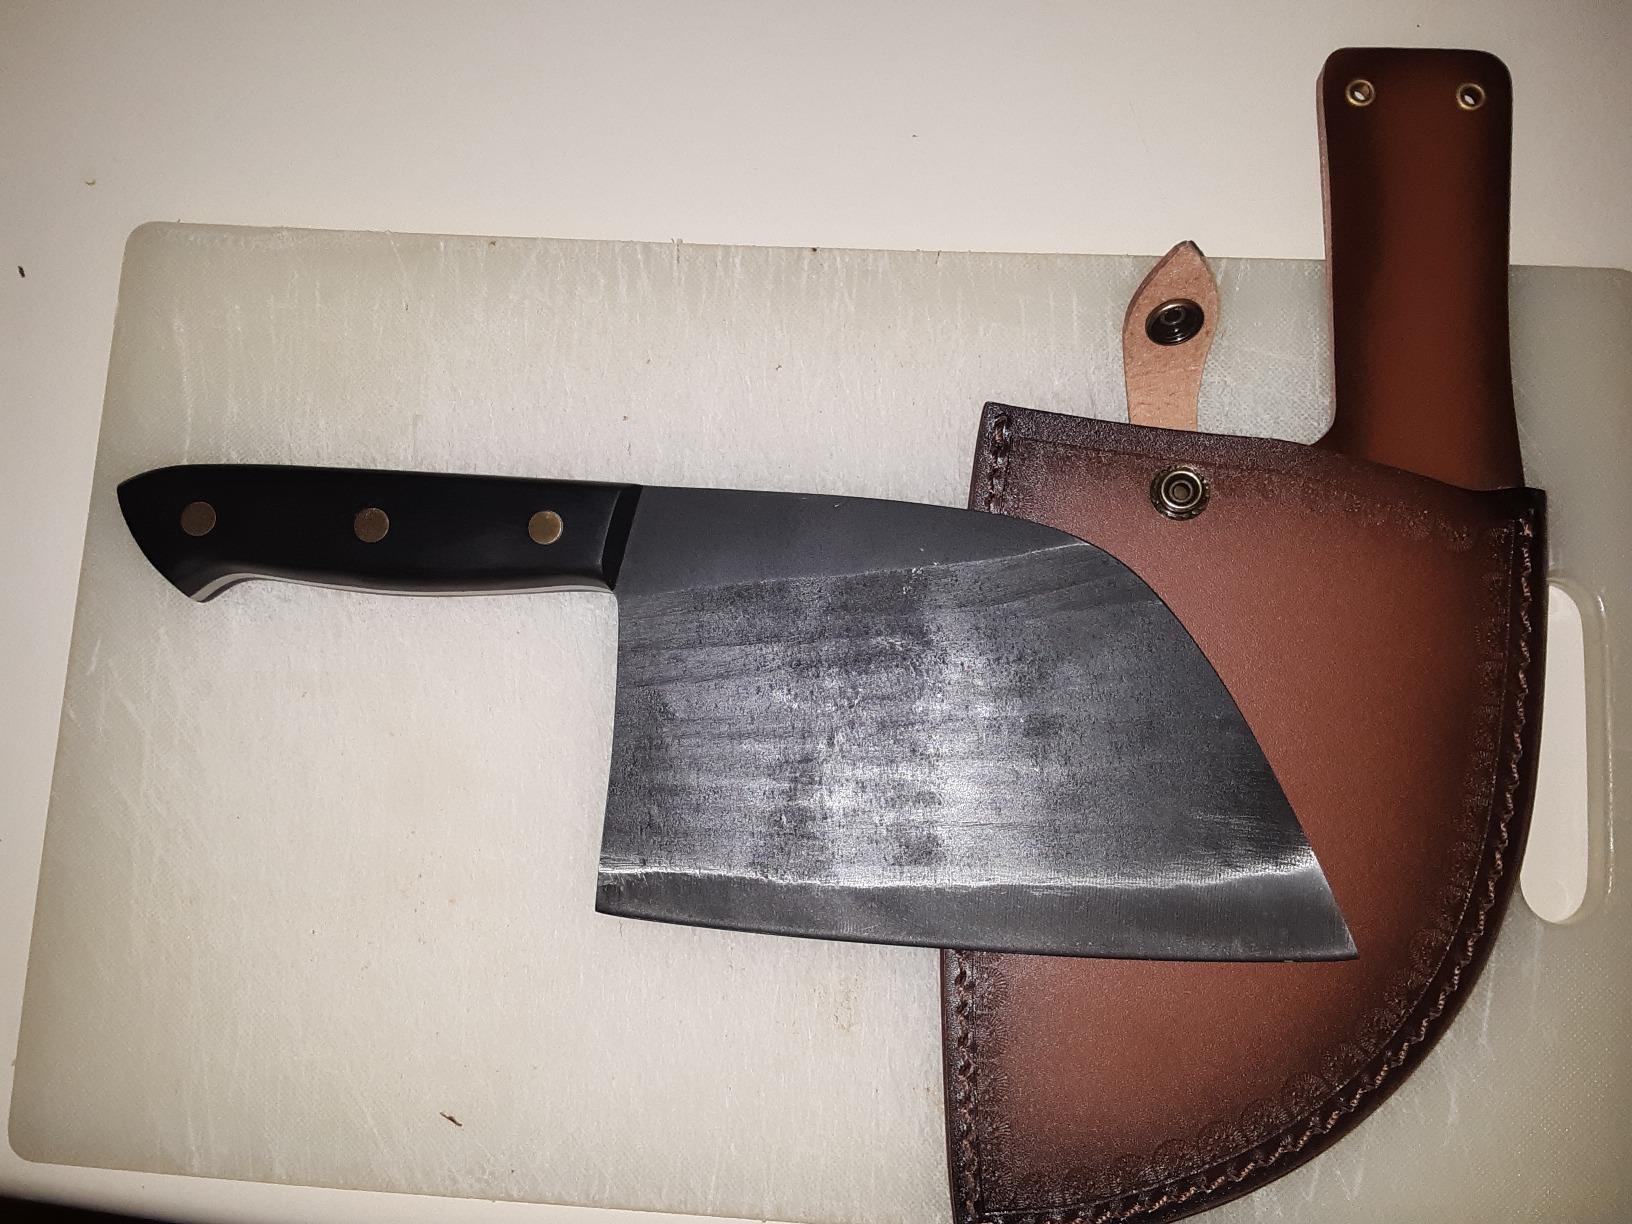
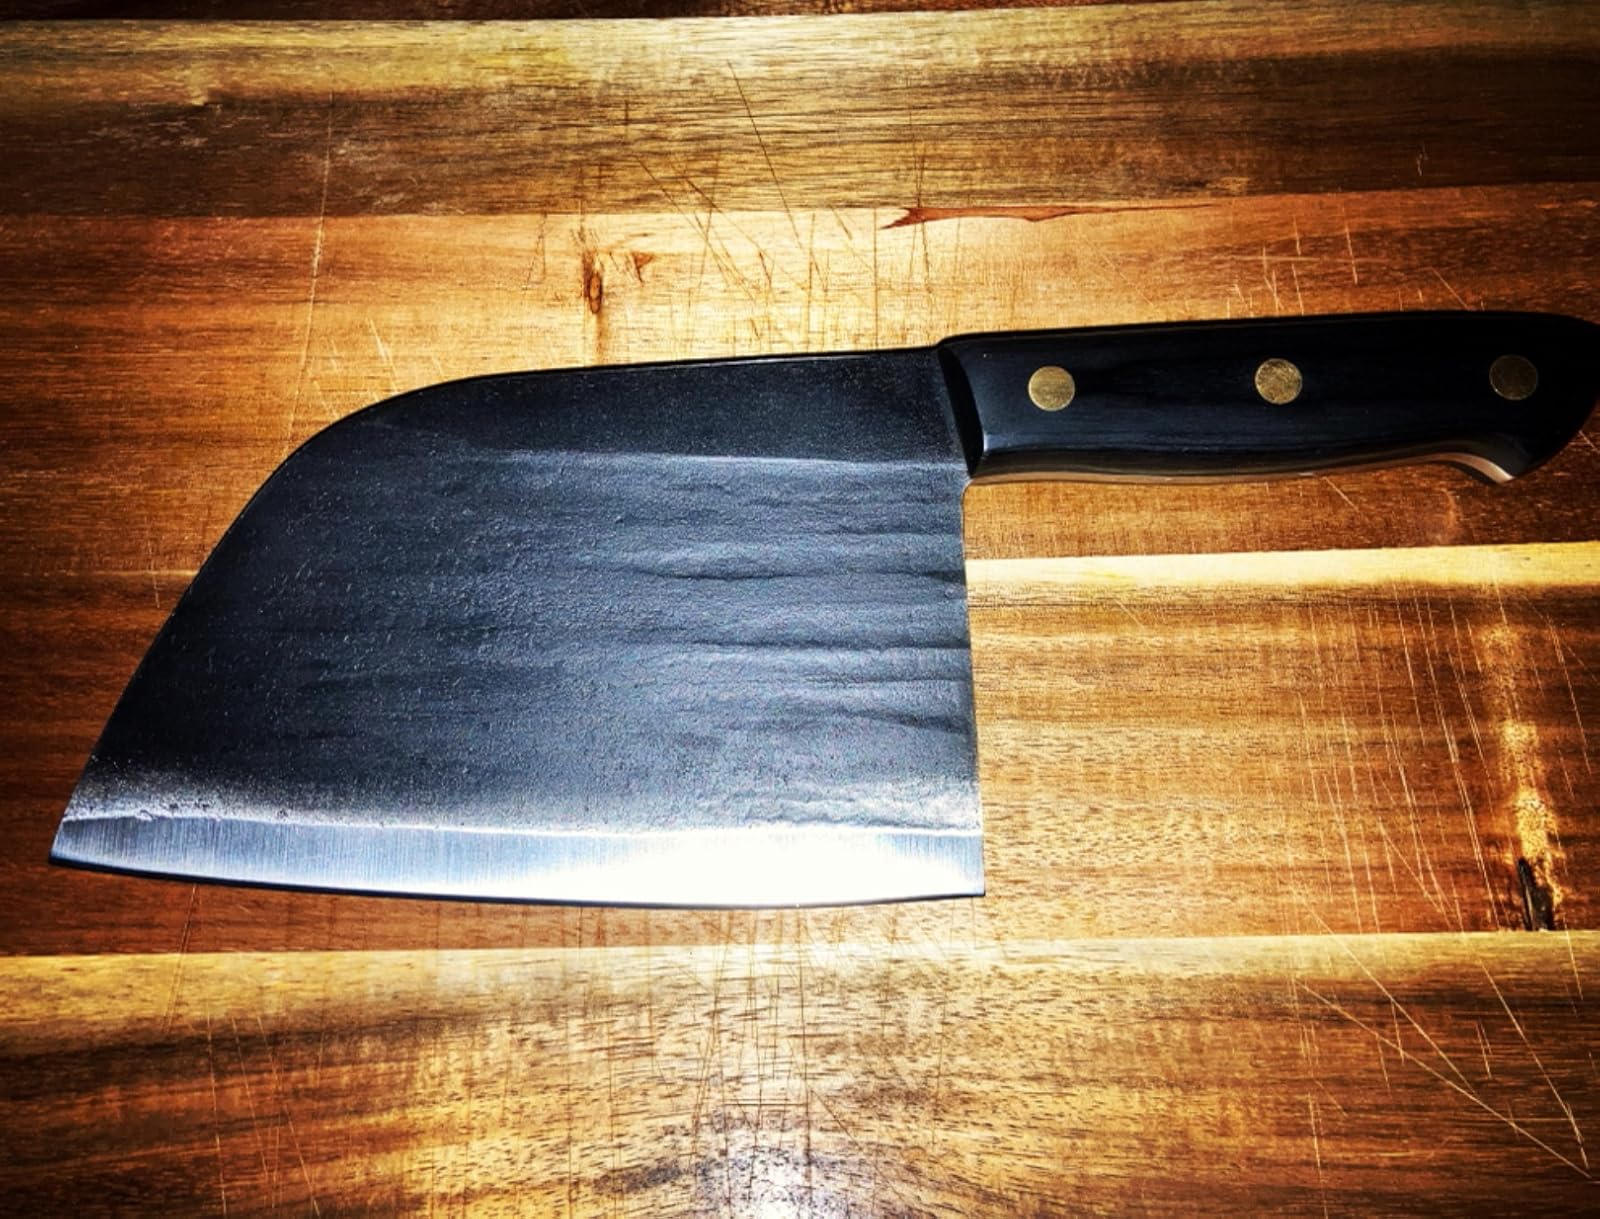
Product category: items_knife
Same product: yes